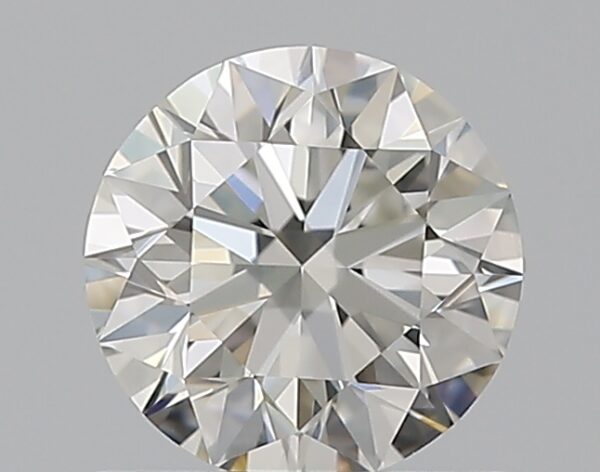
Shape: round
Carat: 0.7
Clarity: VVS2
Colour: H
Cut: EX
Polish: EX
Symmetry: EX
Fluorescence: M
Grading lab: GIA
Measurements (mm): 5.62 x 5.65 x 3.53